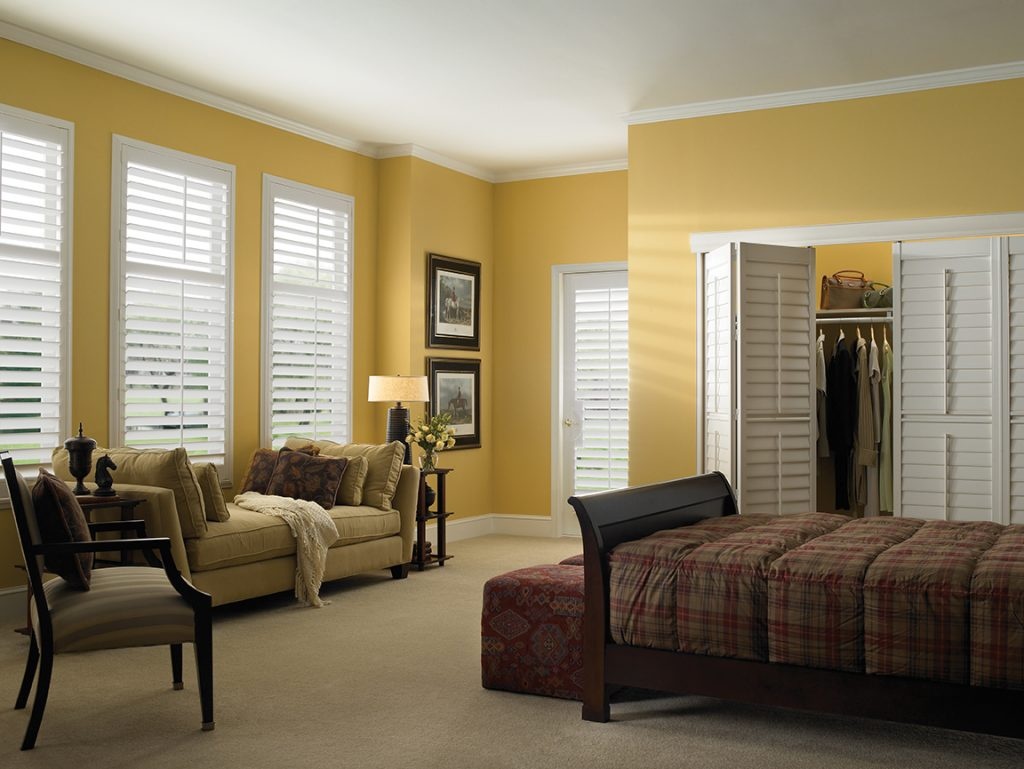
Centertilt White dividerrail Composite\Vinyl Shutter
Brand: Save On Blinds
Elevate your windows with our vinyl shutters, a perfect fusion of modern design and timeless simplicity. These shutters offer a clean and contemporary aesthetic that enhances the overall look of any space. Our vinyl shutters are not only a visual delight but also built to withstand the elements. Resistant to moisture, fading, and warping, these shutters maintain their beauty and functionality, making them a durable and low-maintenance choice for your windows. Explore a world of style possibilities with our vinyl shutters. Available in a variety of colors and finishes, these shutters allow you to customize your windows, adding a touch of personality and flair to your home. Effortless Operation Experience the ease of operation with our vinyl shutters. Designed for convenience, these shutters open and close smoothly, giving you control over light and privacy without any hassle. Enjoy a seamless blend of functionality and style. Budget-Friendly Chic: Achieve a chic look for your windows without breaking the bank. Our vinyl shutters offer an affordable yet stylish solution, proving that you can have both fashion and practicality in one window treatment. Low-Maintenance Luxury: Indulge in the luxury of low maintenance with our vinyl shutters. Say goodbye to the worries of upkeep – these shutters are easy to clean, ensuring that they retain their fresh and stylish appearance with minimal effort. Lightweight Sophistication: Add a touch of sophistication without the weight. Our vinyl shutters combine elegance with practicality, offering a lightweight solution that doesn't compromise on style. They are perfect for achieving a refined look without the bulk.
Category: Hardware > Building Materials > Shutters